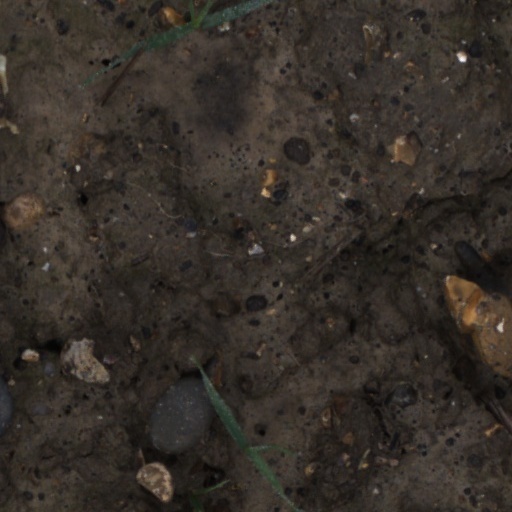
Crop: wheat